Nausea (novel)

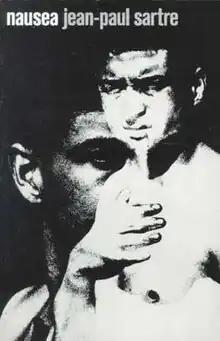
Cover: 1964, 7th printing of "Nausea"; New Directions.

A main theme in "La Nausée" is that life is meaningless unless a person makes personal commitments that give it meaning. William Barrett emphasizes that the despair and disgust in "Nausea" contrast with the total despair of Céline (who is quoted on the flyleaf of the French edition) that leads to nothing; rather, they are a necessary personal recognition that eventuate in "a release from disgust into heroism."